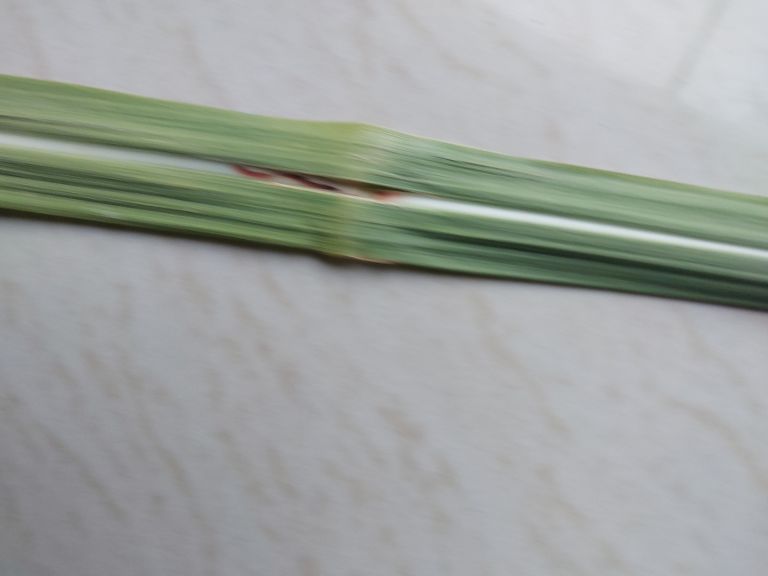
Label: Brown Spot